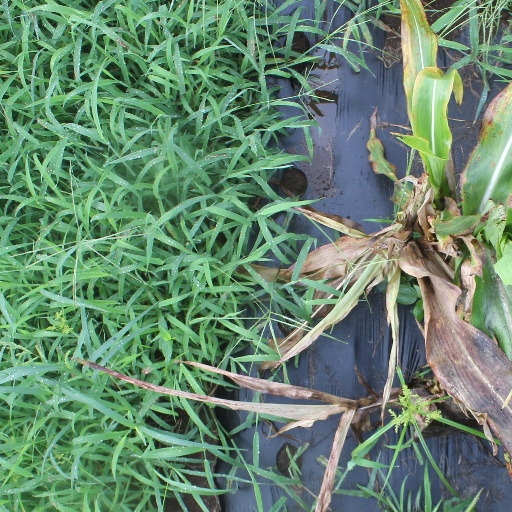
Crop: sorghum